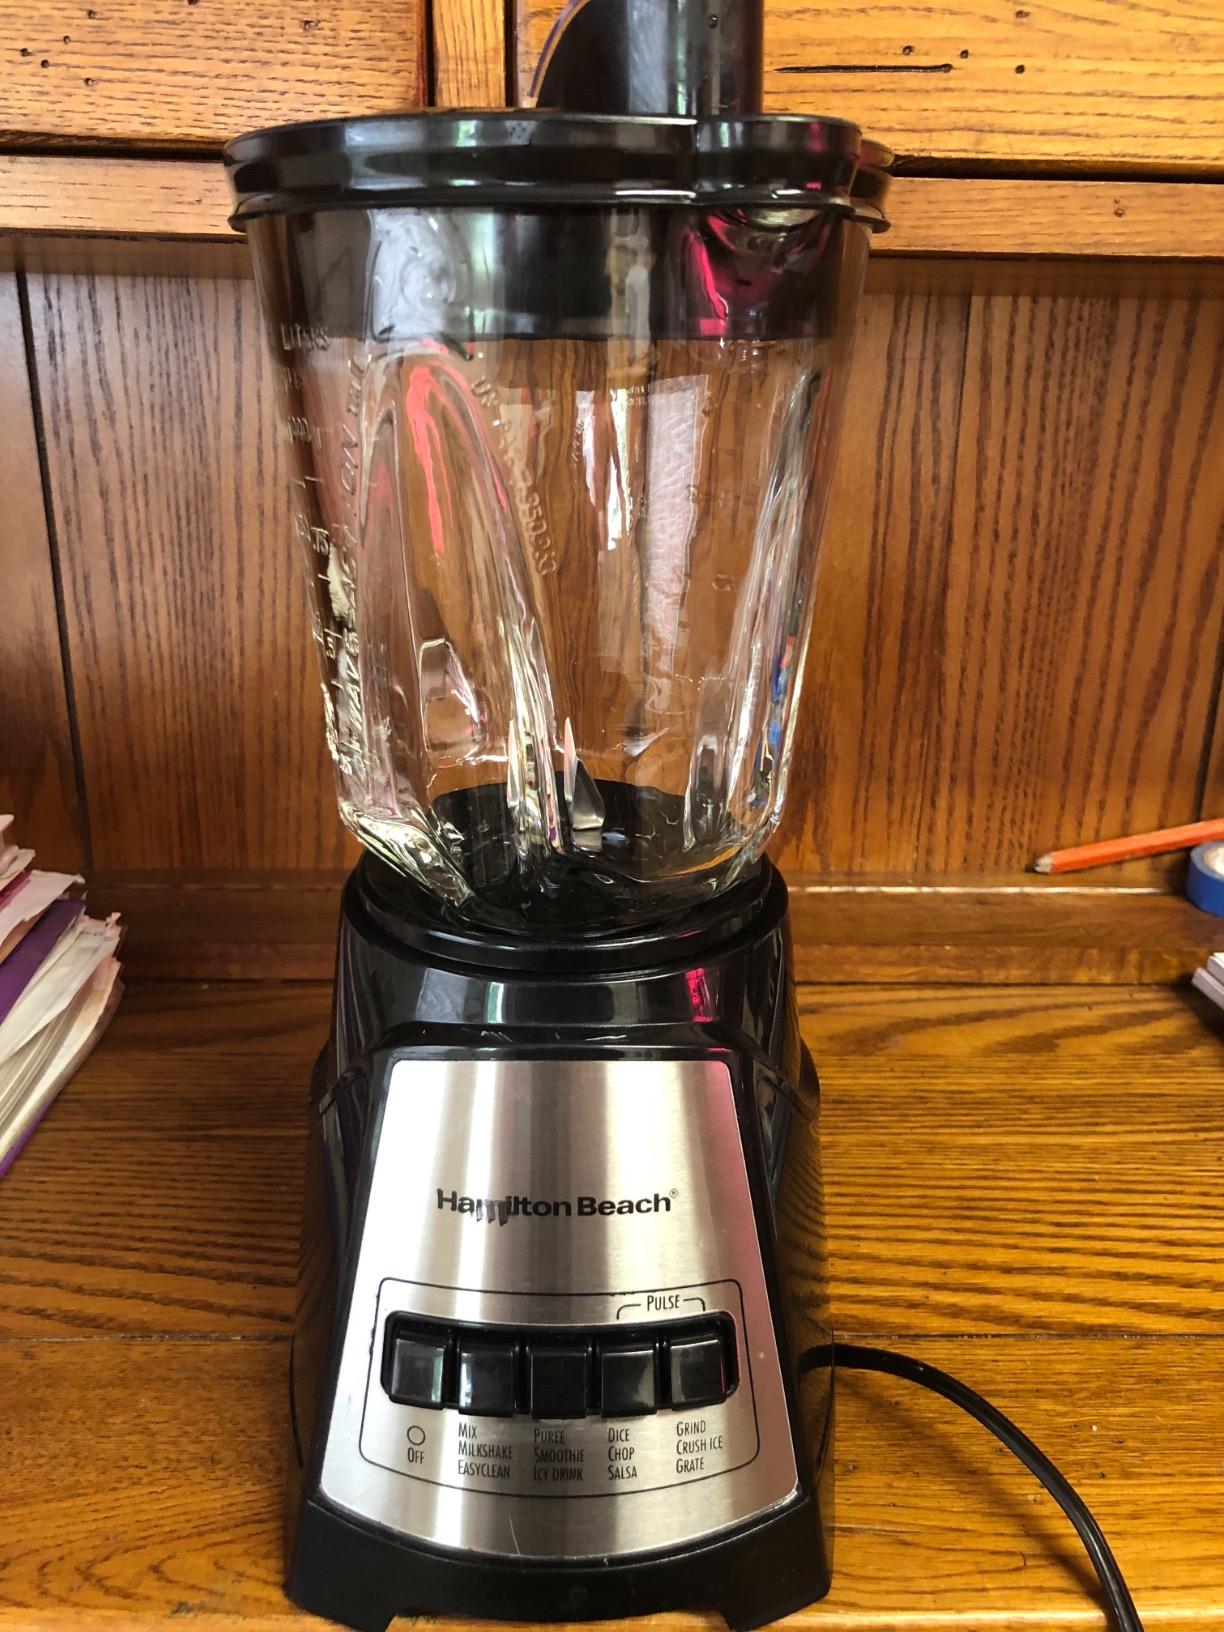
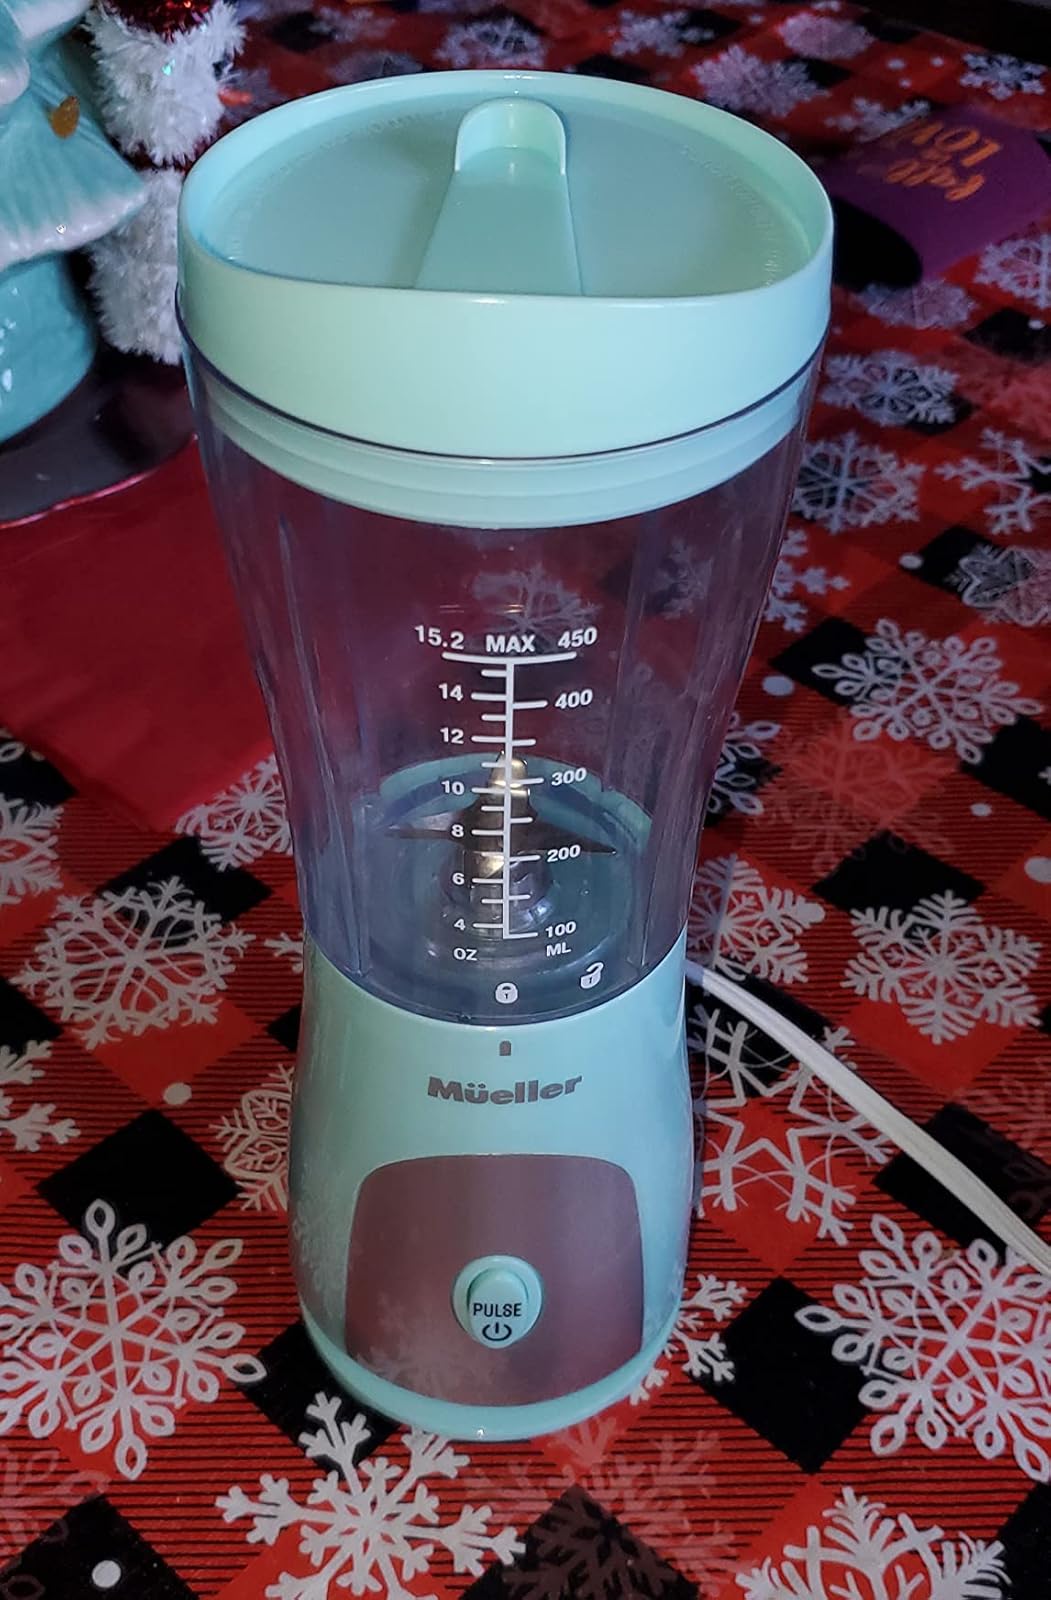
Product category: items_blender
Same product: no